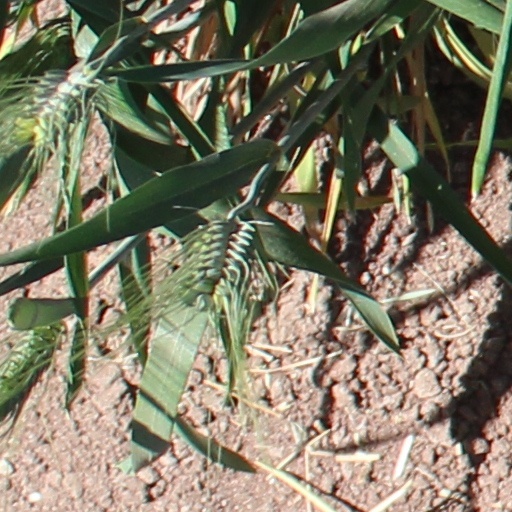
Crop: wheat